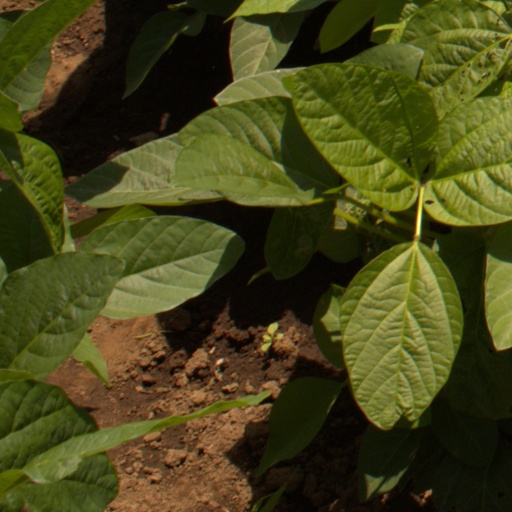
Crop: soybean